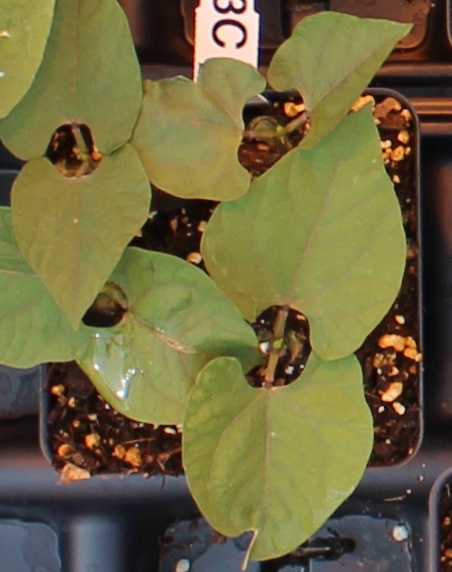
Label: Blackbean